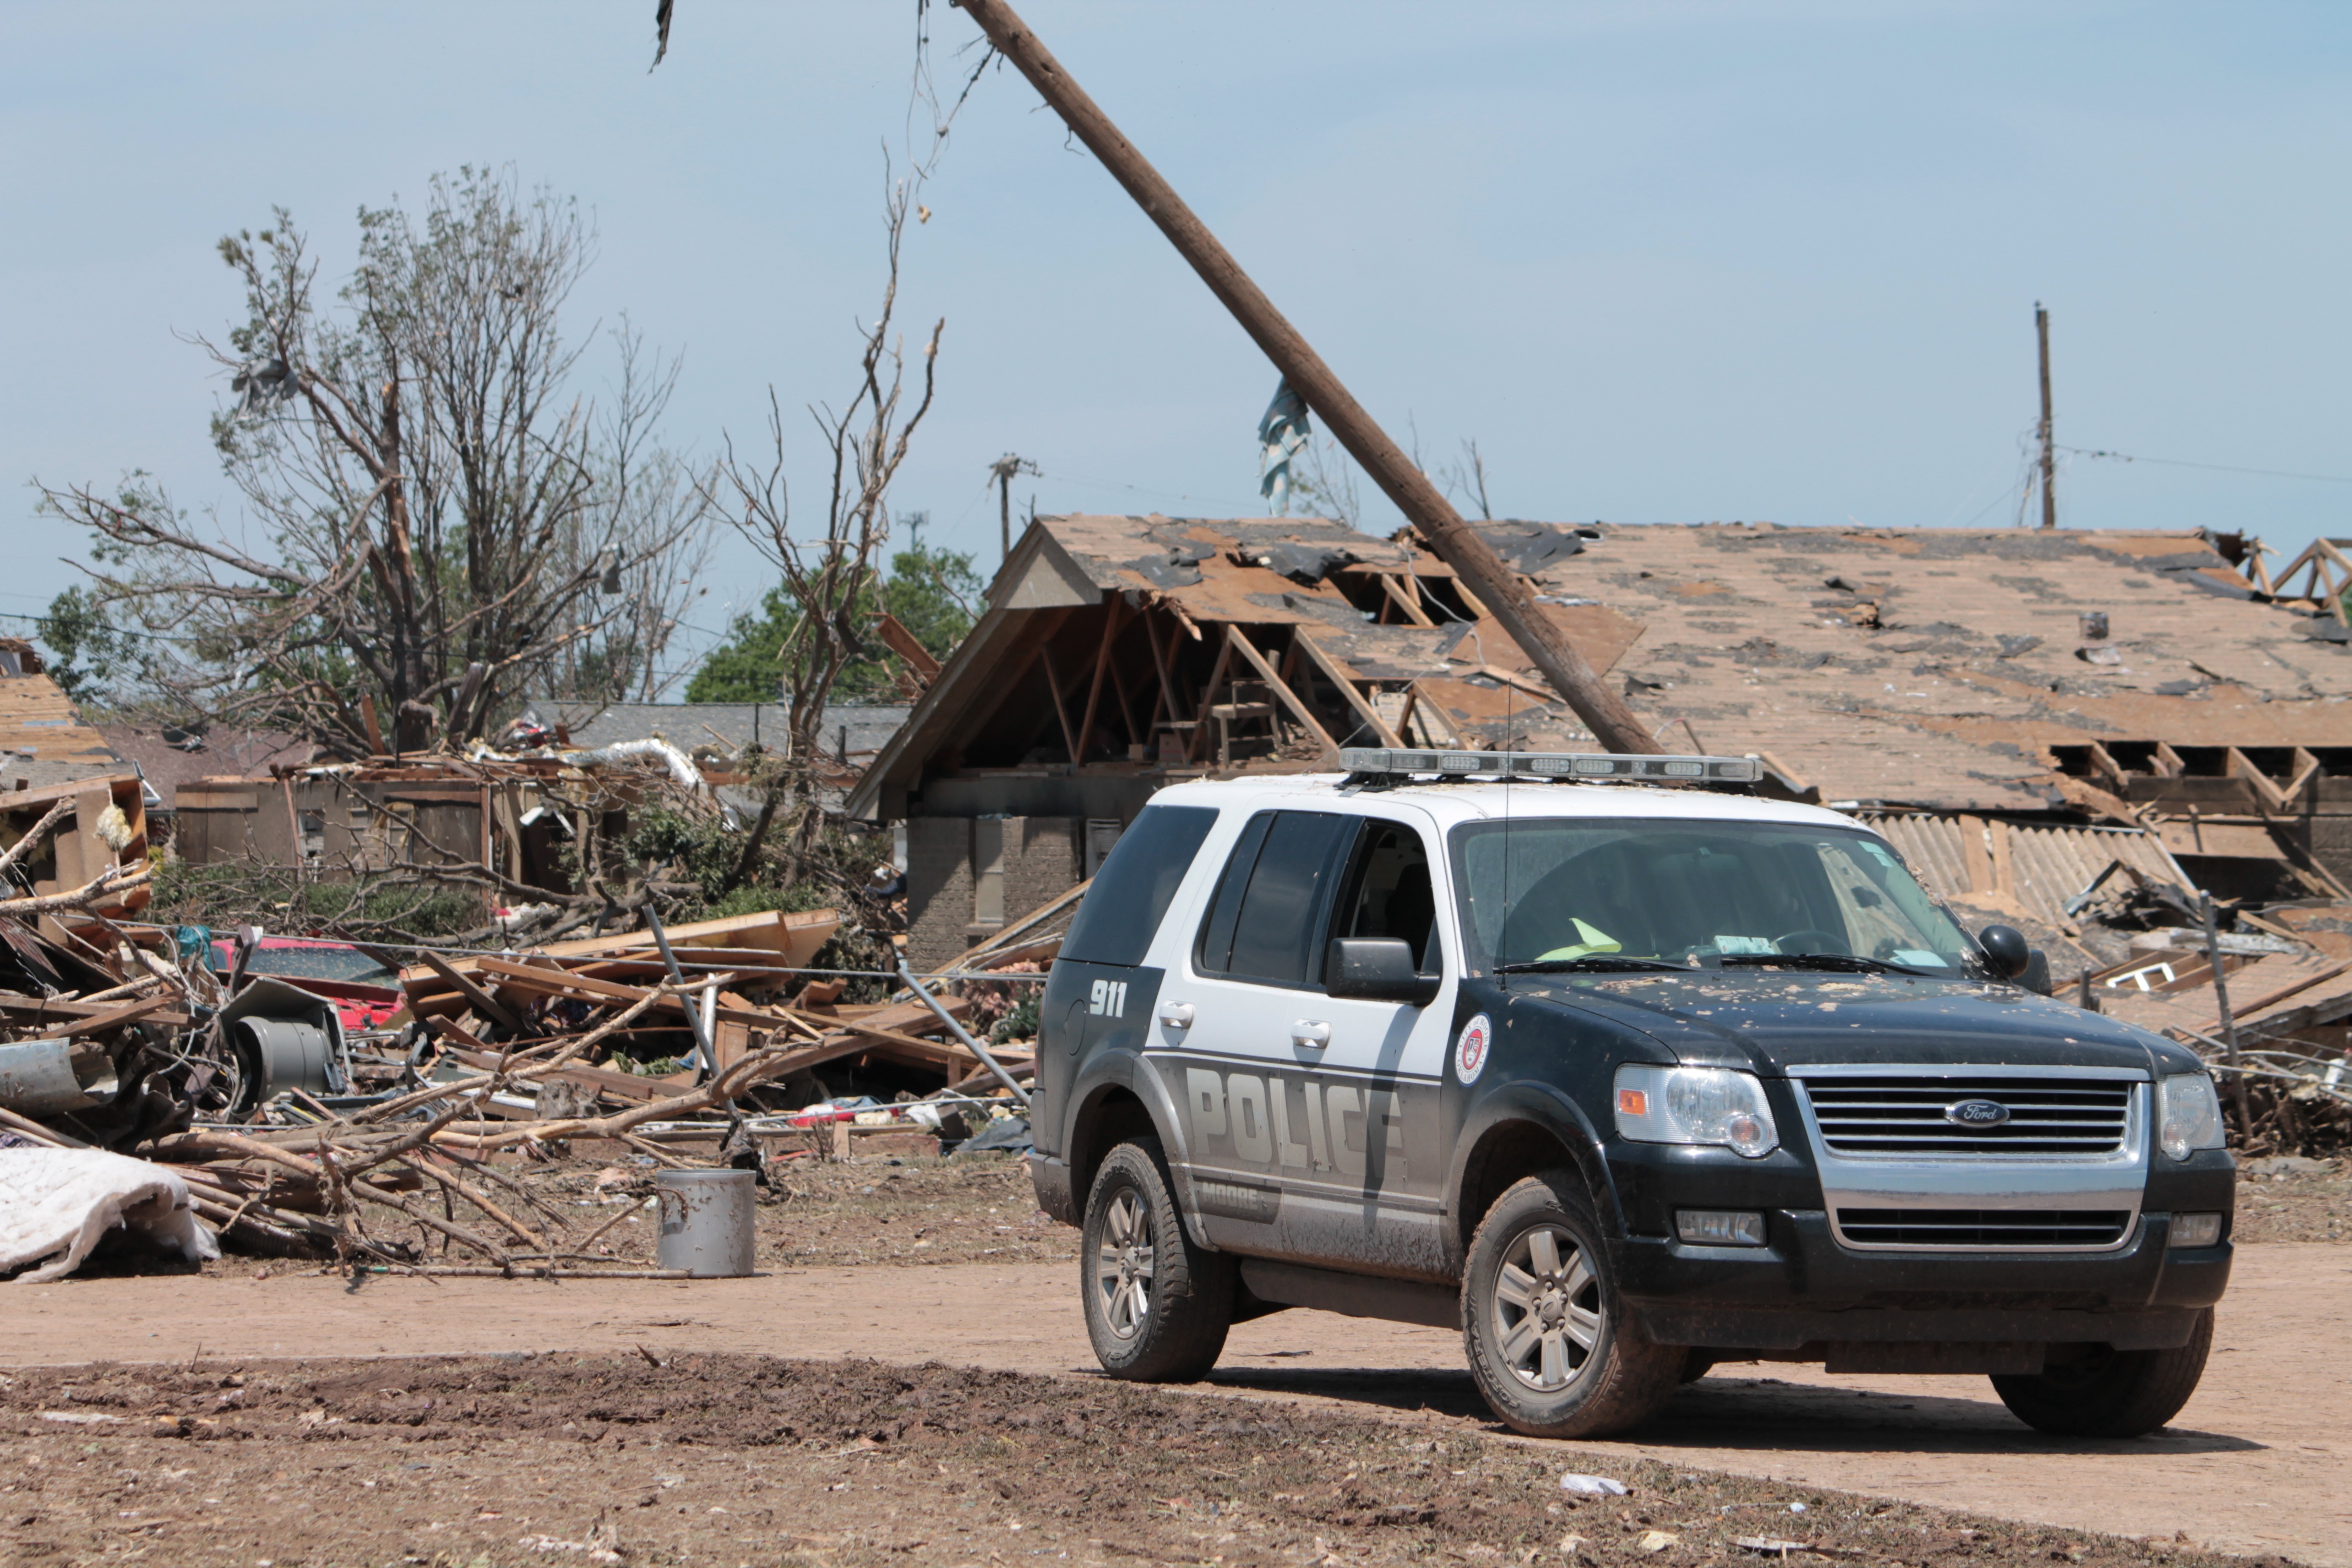
car, vehicle, ruin, security, destroyed, tornado, natural disaster, police, disaster, destruction, oklahoma, moore, devastation, recovery, sport utility vehicle, automobile make, off roading